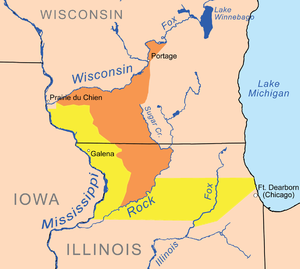
Le Second Traité de Prairie du Chien fut signé par le général John McNeil, le colonel Pierre Menard, et Caleb Atwater pour les États-Unis et les représentants du Conseil des Trois Feux le 29 juillet 1829 et publié le 2 janvier 1830.